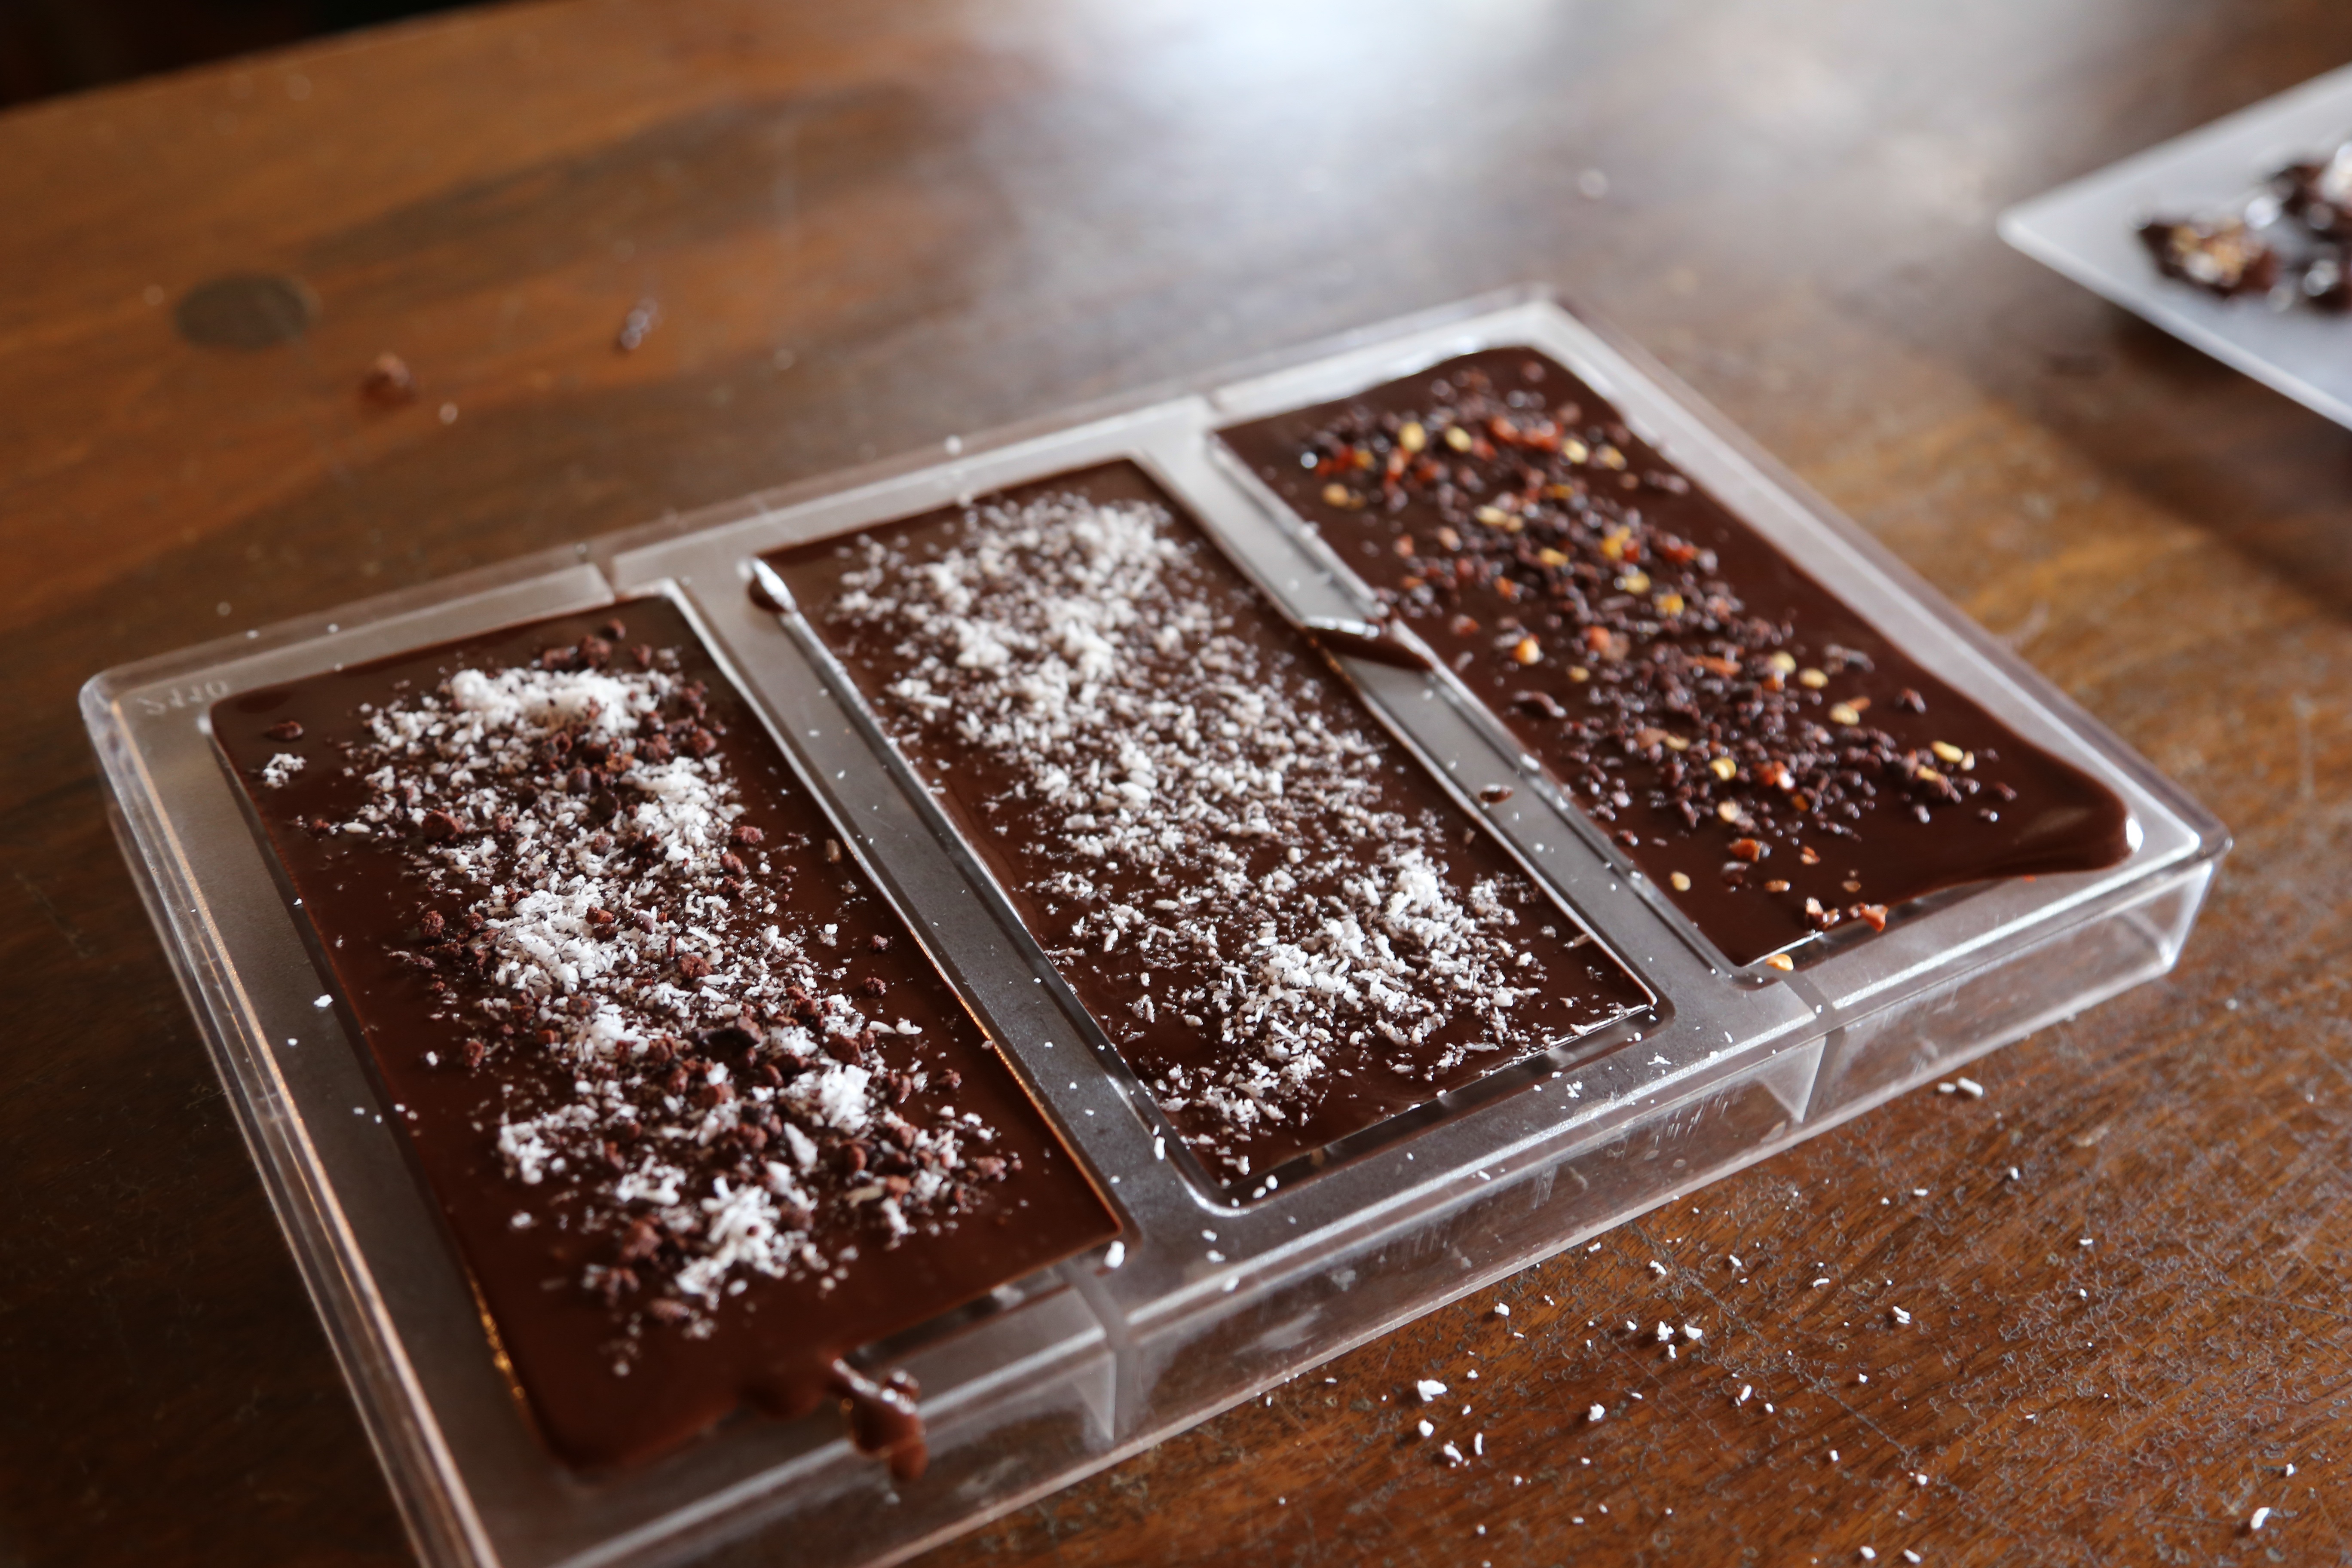
nature, meal, food, produce, natural, fresh, agriculture, chocolate, baking, healthy, dessert, sweetness, organic, costa rica, snack food, chocolate brownie